Dee Why

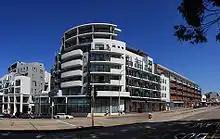
Apartments on the corner of Pittwater Road and Dee Why Parade.

Behind the beach's remaining dunes, to the north of The Strand, is Dee Why Lagoon. Its entrance marks the northern end of Dee Why Beach and the southern extent of Long Reef Beach. The high conservation value of the lagoon and its surrounding area was recognised in 1973 when it was proclaimed a wildlife refuge. It is an extremely significant area for local and migratory birds, and is listed on migratory bird agreements with Japan and China. The Dee Why Lagoon Wildlife Refuge covers an area of 77 hectares, of which the lagoon takes up 30 hectares. The rest of the reserve is primarily swamp-based bushland, as well as the coastal dune ecosystem between the lagoon and the sea. It is a major scenic feature of the Northern Beaches, situated off Pittwater Road, and accessible from Dee Why Parade and The Strand.